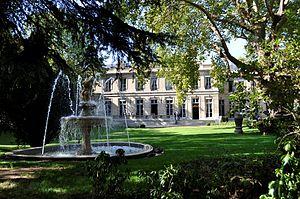
Façade sur jardin de l'hôtel de Roquelaure L'hôtel de Castries est situé au 246, boulevard Saint-Germain, dans le septième arrondissement de Paris. Cet bâtiment était traditionnellement affecté au ministère de l'Equipement avant de devenir le siège du cabinet du ministère de l'Ecologie et du Développement Durable. Photo prise lors des journées européennes du patrimoine 2012
En France, un ministère est une division de l'administration publique centrale chargé de mettre en œuvre la politique gouvernementale dans un domaine précis. Le ministre, membre du gouvernement qui dirige ce ministère, est nommé par le président de la République. Il est assisté par un cabinet et a autorité sur les administrations de l’État.
L' hôtel de Roquelaure est un hôtel particulier situé dans le 7ᵉ arrondissement de Paris, au nᵒ 246 du boulevard Saint-Germain. Construit au début du XVIIIᵉ siècle comme résidence du maréchal de Roquelaure dont il garde le nom, il héberge actuellement le cabinet ministériel du ministère de la Transition écologique, dont l'administration centrale est située à La Défense, dans la tour Séquoia et la paroi sud de la Grande Arche.